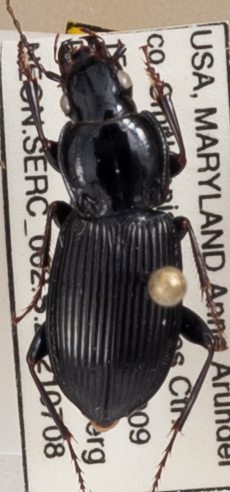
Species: Pterostichus stygicus
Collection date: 2021-07-08
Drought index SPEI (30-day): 1.084
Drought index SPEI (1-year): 2.09
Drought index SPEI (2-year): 1.498